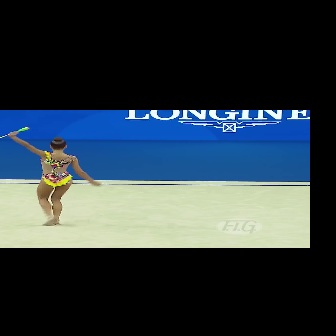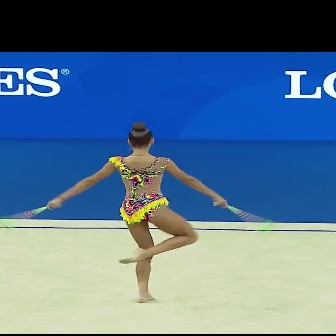
  Please identify the target specified by the bounding box [7,131,102,225] in the first image and locate it in the second image. Return the coordinates in [x_min,y_min,x_max,y_max] format.
Answer: [44,120,227,303]